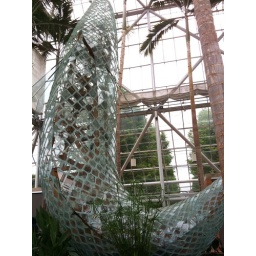
Gehry's glass fish in the sculpture garden